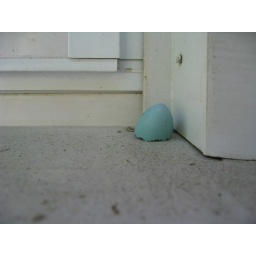
this robin's egg appeared in the corner of my kitchen window sill